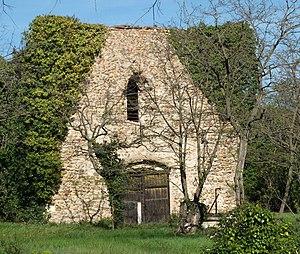
Chapelle de la Commanderie du Mas-Déu, construit en 1138 par les Templiers, Trouillas, France (vue du SO)
Cet article présente une liste des églises romanes des Pyrénées-Orientales.
La commanderie du Mas Deu se situe dans le département des Pyrénées-Orientales à une quinzaine de kilomètres au sud-ouest de Perpignan sur la commune de Trouillas.